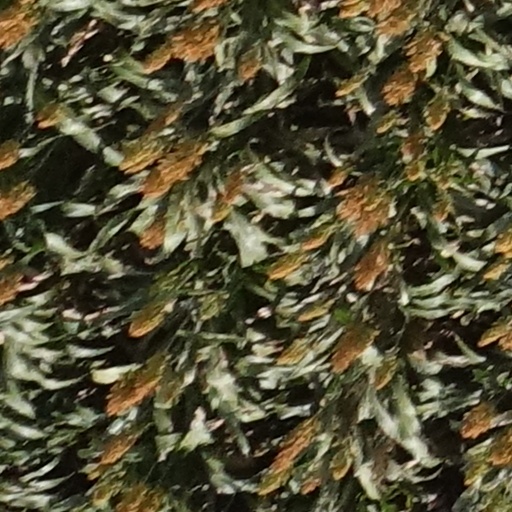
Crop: sorghum